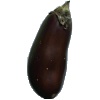
Label: Eggplant 1